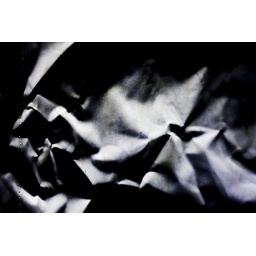
Really dope wall which looks as if it's covered in brown crumpled paper.